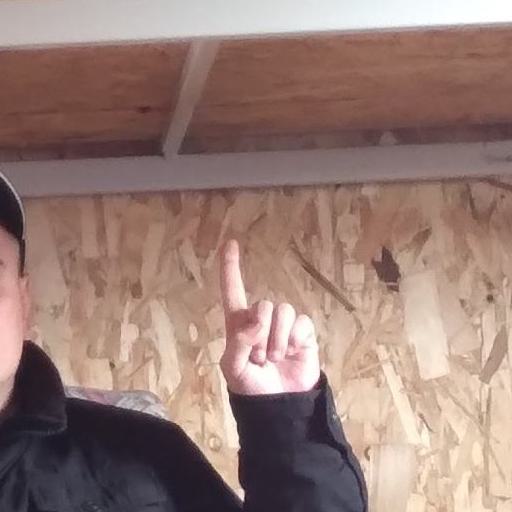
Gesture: one